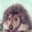
Label: porcupine